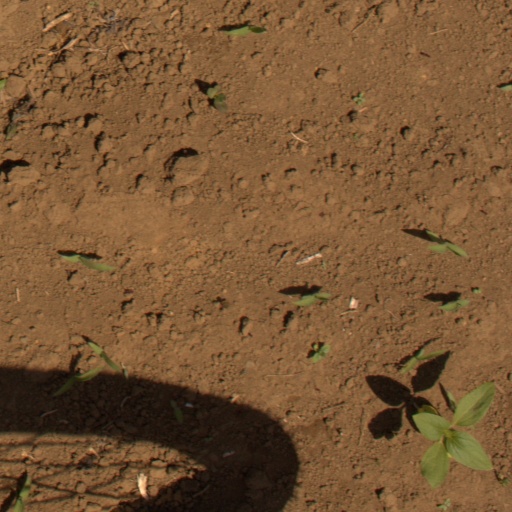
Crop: Jerusalem artichoke